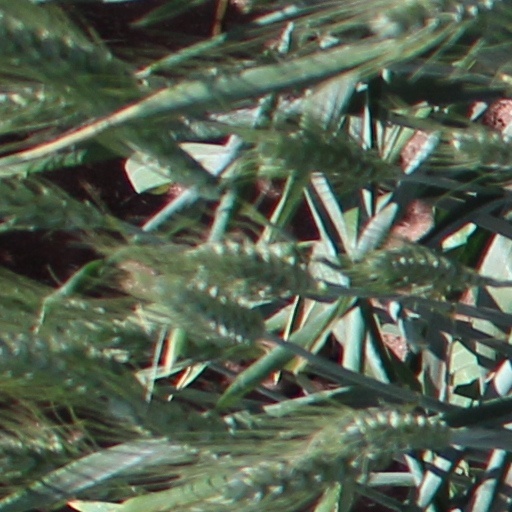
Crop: wheat